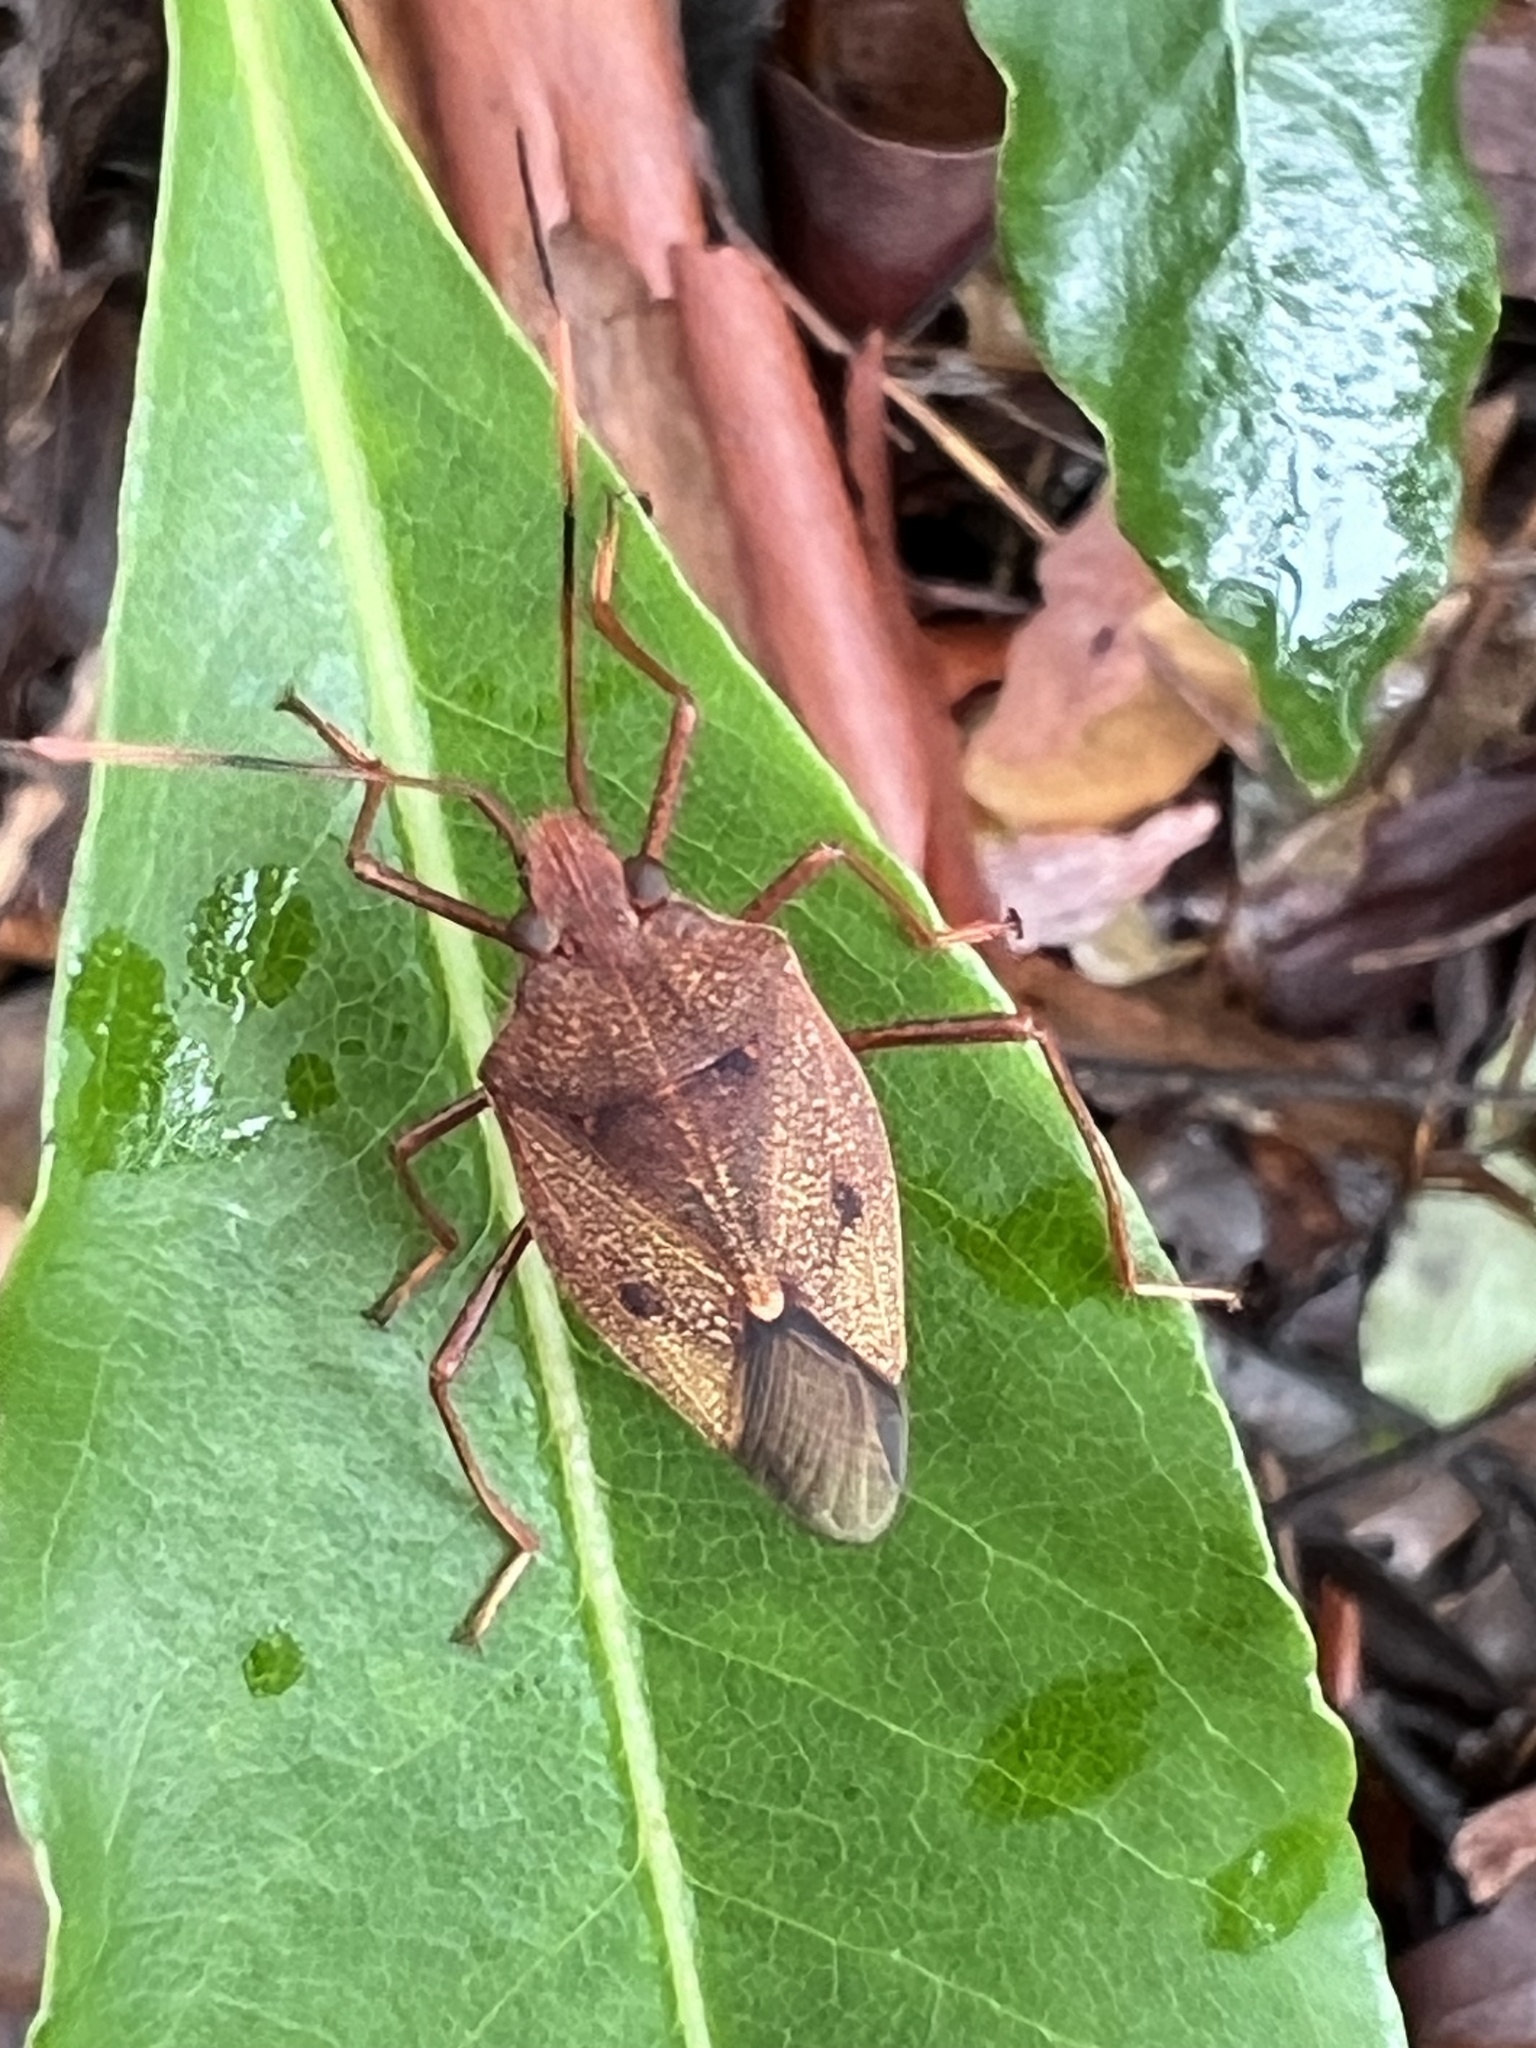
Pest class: stink_bug